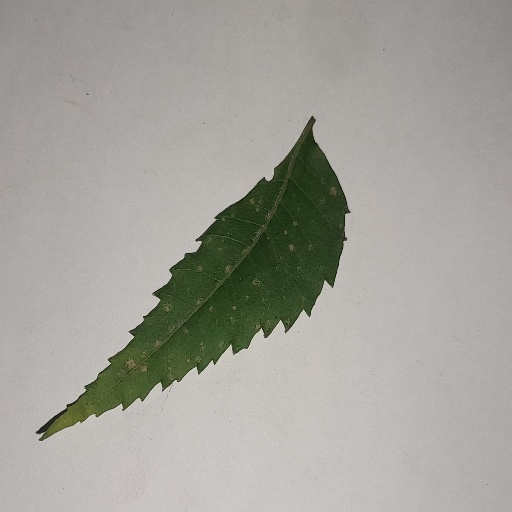
Species: Neem
Leaf condition: Powdery Mildew